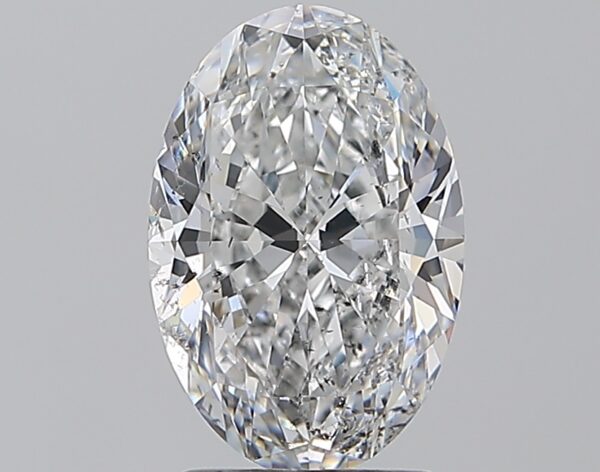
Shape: oval
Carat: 2.01
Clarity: SI2
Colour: E
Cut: EX
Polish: EX
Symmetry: EX
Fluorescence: M
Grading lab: GIA
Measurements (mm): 10.24 x 6.81 x 4.25